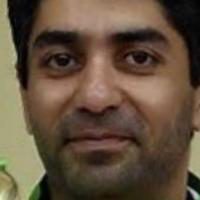
Age group: age 31-40